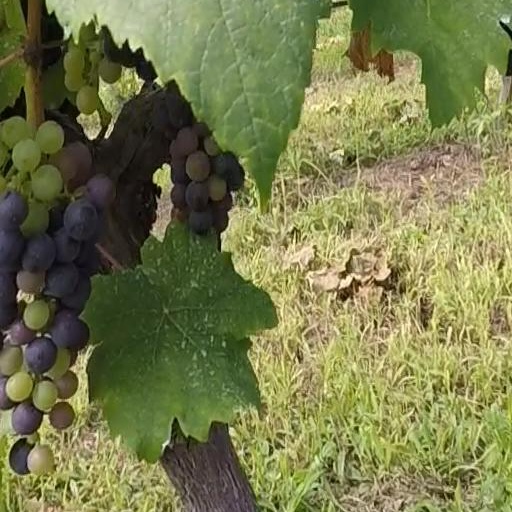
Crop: grape